First National Bank of Seaford

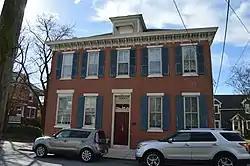
Front of the bank

First National Bank of Seaford is a historic bank building located at Seaford, Sussex County, Delaware, United States. It was built in 1868, and is a two-story, five-bay, rectangular brick structure in the Italianate style. It has a hipped roof with dormers and a two-story, frame addition. It is the oldest standing bank building in Seaford and has been converted to apartments.